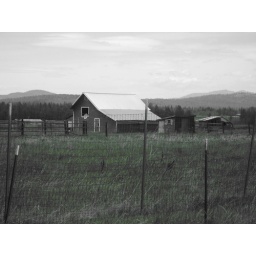
same barn just in a green color swap